Trolleybuses in Prague

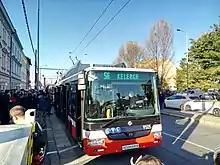
An SOR TNB 12 trolleybus on the opening day of the new system

After precisely 45 years, on 15 October 2017, a new trolleybus line was opened in Prague. The system was equipped with overhead wires along less than 1 km of the route's length and required trolleybuses with additional batteries, capable of operating away from the wires, along other parts of the route. The goal of that experimental project was to prove the viability of trolleybuses in Prague, as well as demonstrating how to minimize the cost of building the infrastructure. Overhead wires have been installed along Prosecká Street, which features a steep gradient. That will prevent a fast battery drain for vehicles running uphill as well as charging their batteries for the rest of their journey outside of the wired portion of the route. In winter, the overhead power supply also allowed for a tank of water to be heated for interior heating.